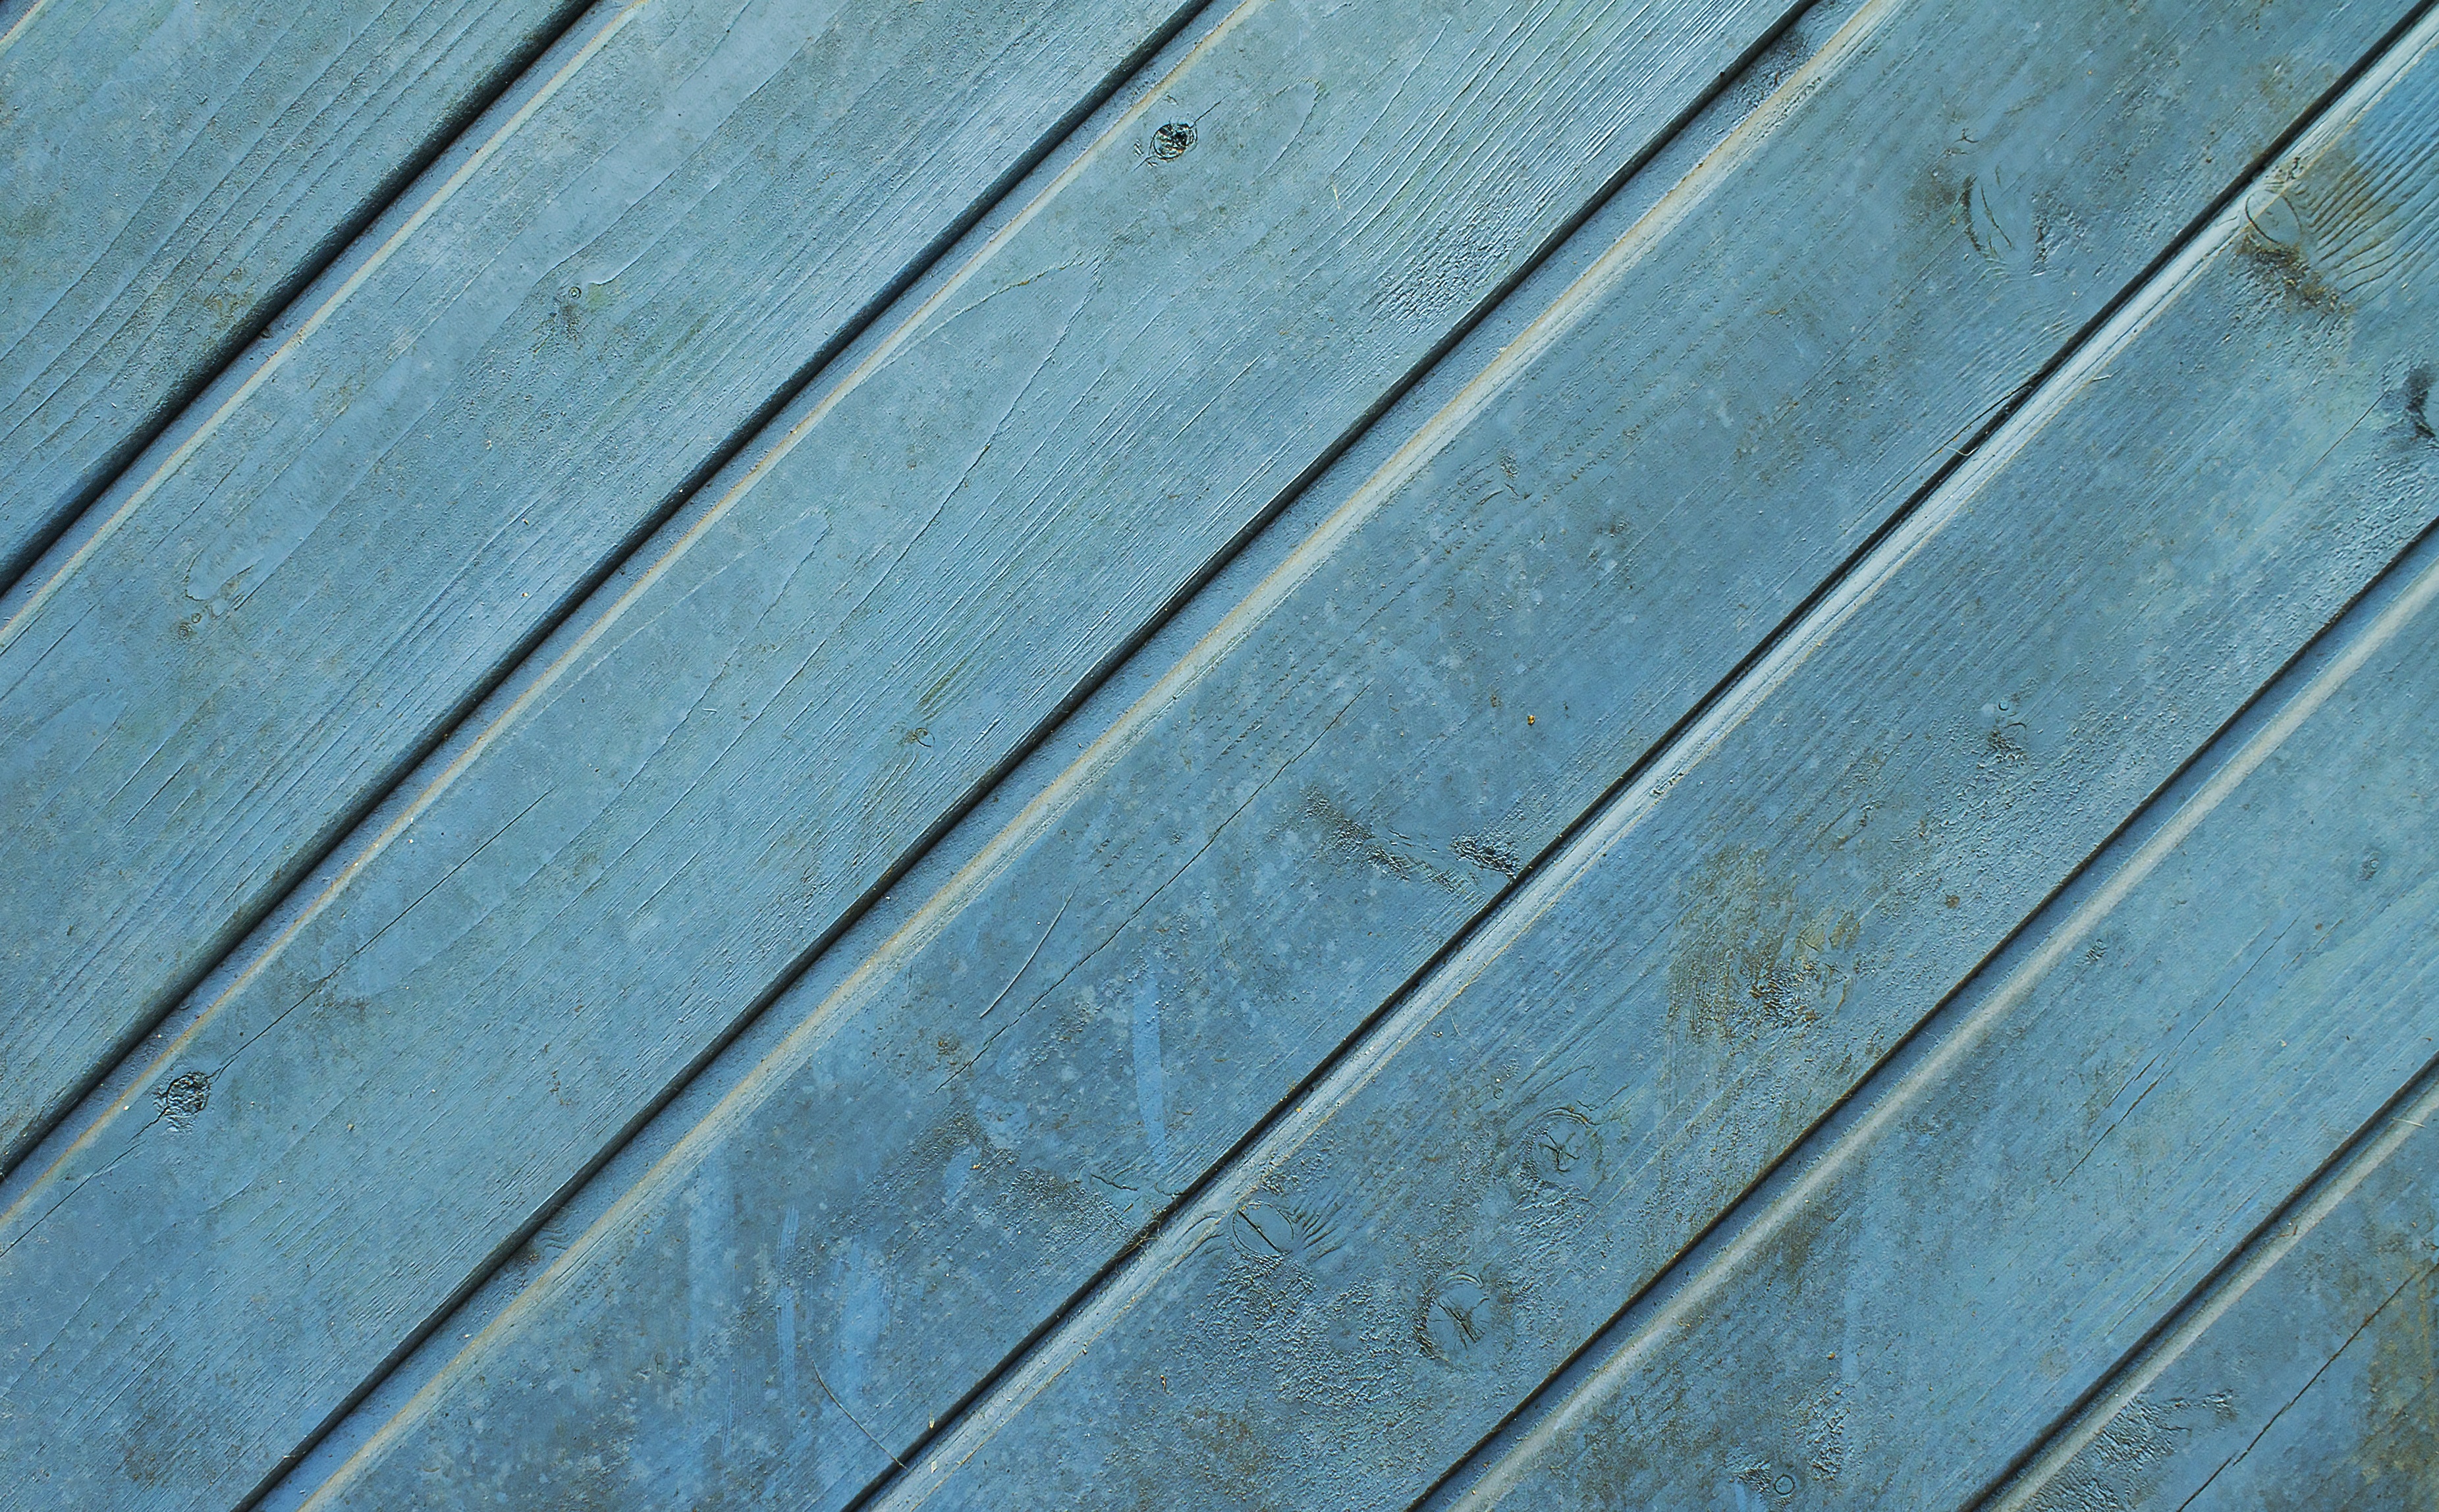
wood, texture, floor, roof, wall, line, tile, blue, material, background, hardwood, detail, flooring, wood flooring, road surface, laminate flooring, wood stain